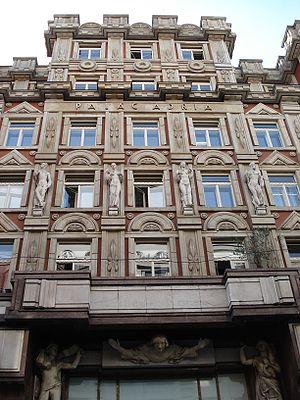
Pavel Janák est un architecte et un urbaniste tchèque, théoricien du rondocubisme.